Archibald Gracie

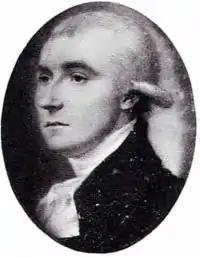

Archibald Gracie (June 25, 1755 – April 11, 1829) was a Scottish-born shipping magnate and early American businessman and merchant in New York City and Virginia whose spacious home, Gracie Mansion, now serves as the residence of the Mayor of New York City.